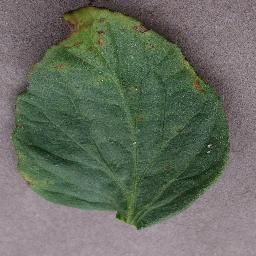
Label: Tomato___Bacterial_spot